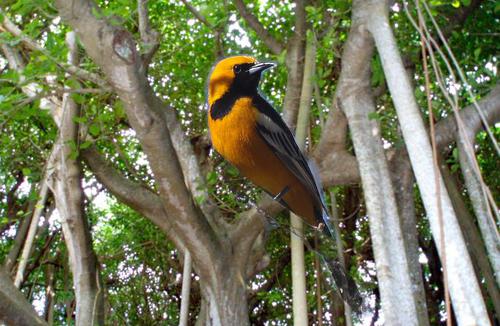
Bird species: Hooded_Oriole
Bird type: landbird
Background: land